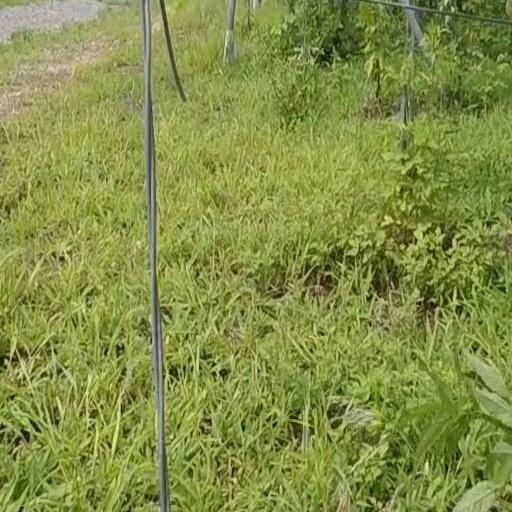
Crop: grape